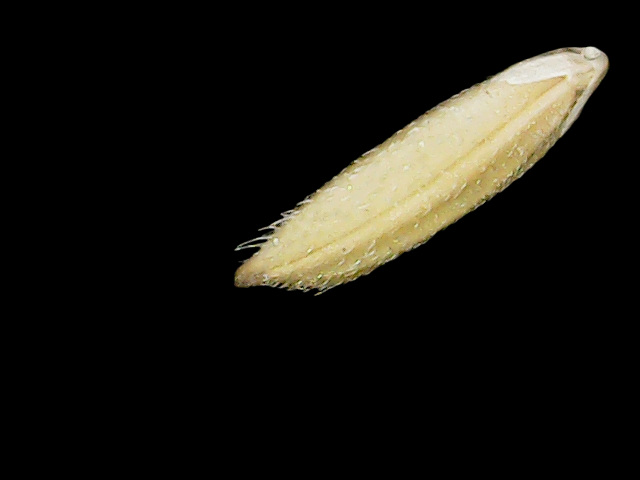
Rice variety: Binadhan23